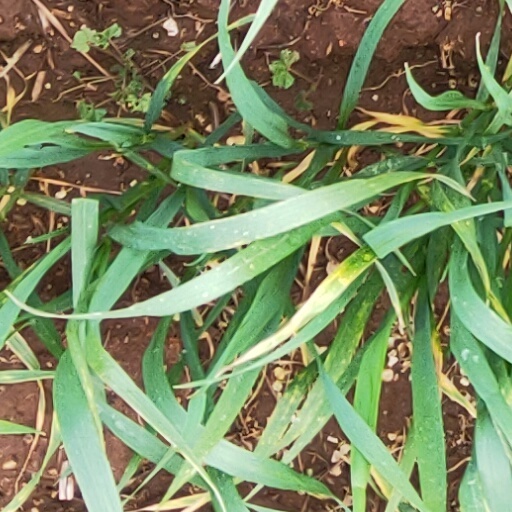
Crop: wheat